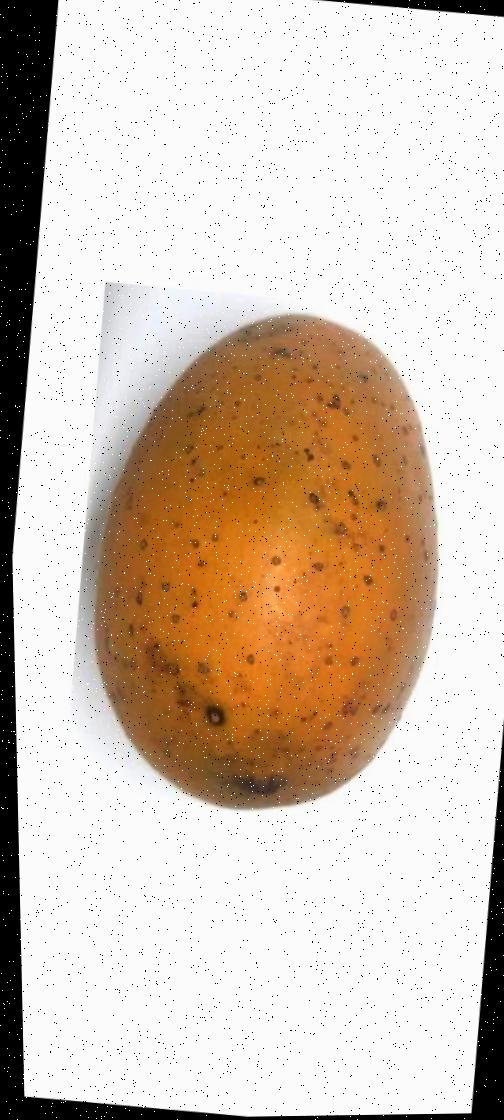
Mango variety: Gourmoti